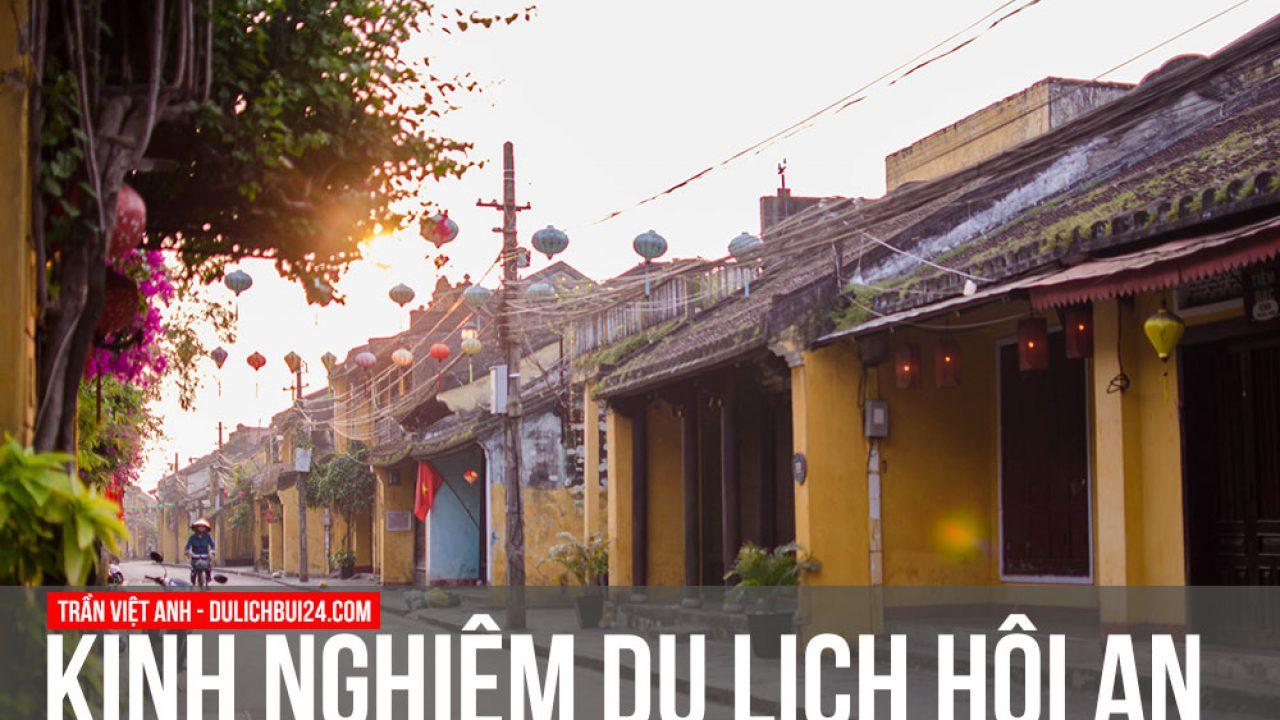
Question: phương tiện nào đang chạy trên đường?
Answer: xe đạp